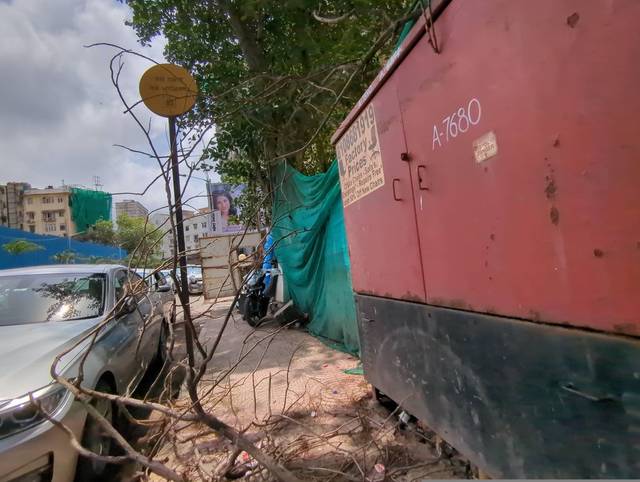
Region: India
Coordinates: 18.957, 72.813